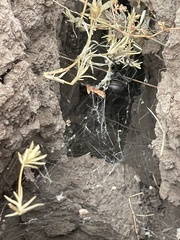
Species: Lactrodectus_hesperus